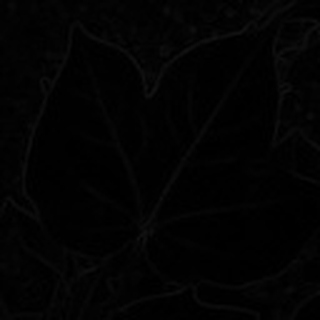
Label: healthy_cotton